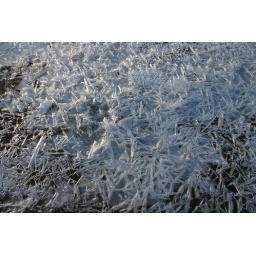
Winter in Holland. Januari 2009. Frozen water on the beach near the river 'De Lek'.